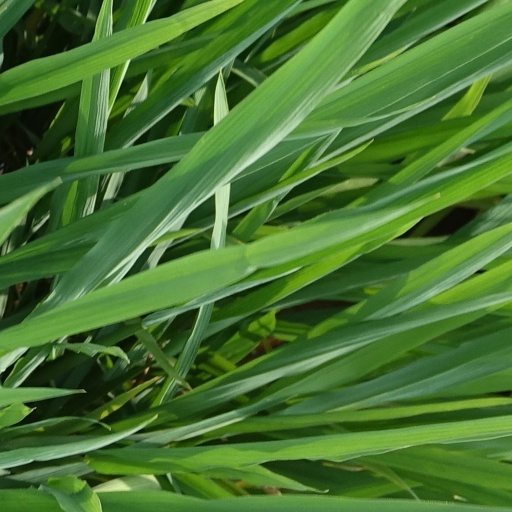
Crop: rice